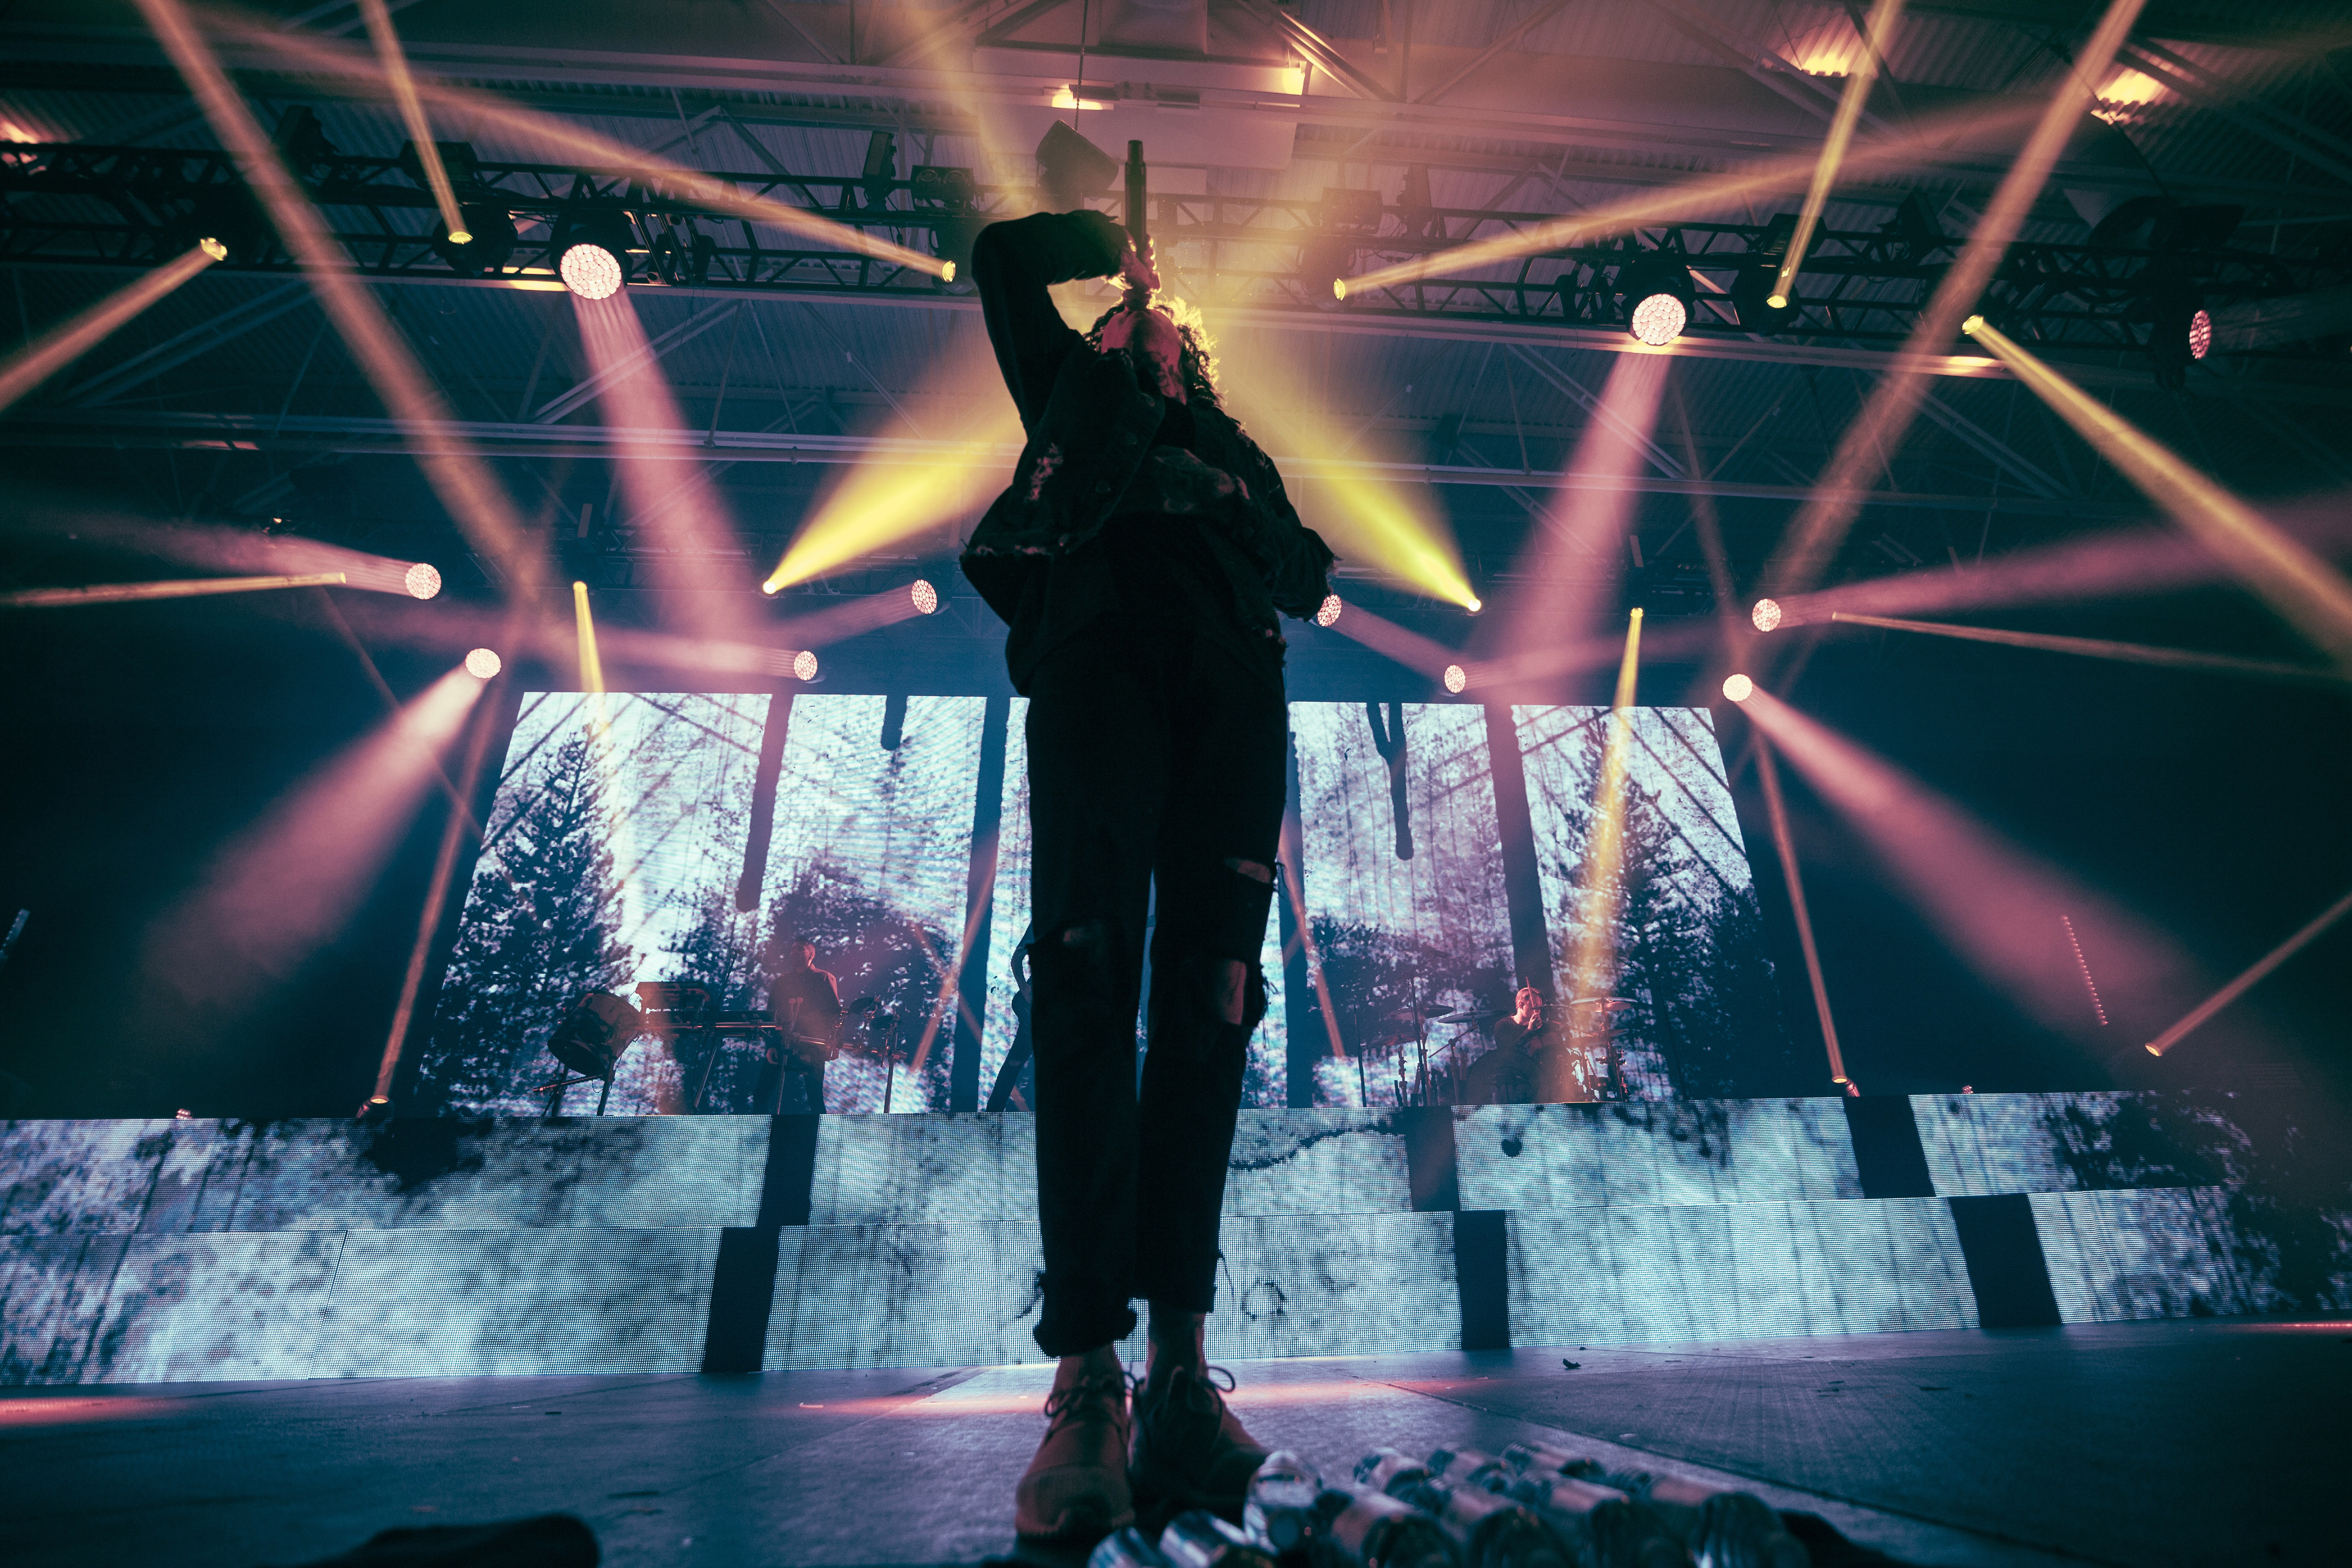
performance, entertainment, stage, performing arts, concert, performance art, pop music, rock concert, music, singing, music artist, event, public event, music venue, musician, singer, musical ensemble, artist, crowd, song, arena, sport venue, metal